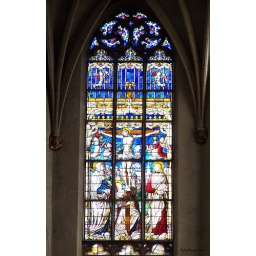
Stained glass window above the alter of the St. Matthias Abbey in Trier, Germany